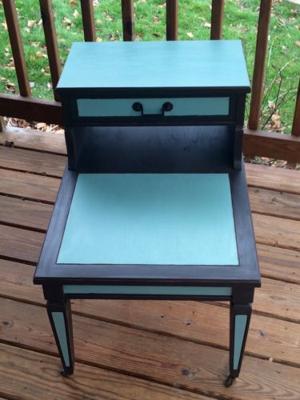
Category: table